Ingvild Wetrhus Thorsvik

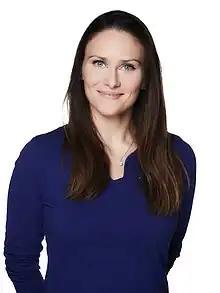
Ingvild Wetrhus Thorsvik in 2016

She was elected representative to the Storting from the constituency of Vest-Agder for the period 2021–2025, for the Liberal Party. She is member of the Justice Committee and the Preparatory Credentials Committee for the period 2021–2025.